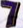
Number: 7